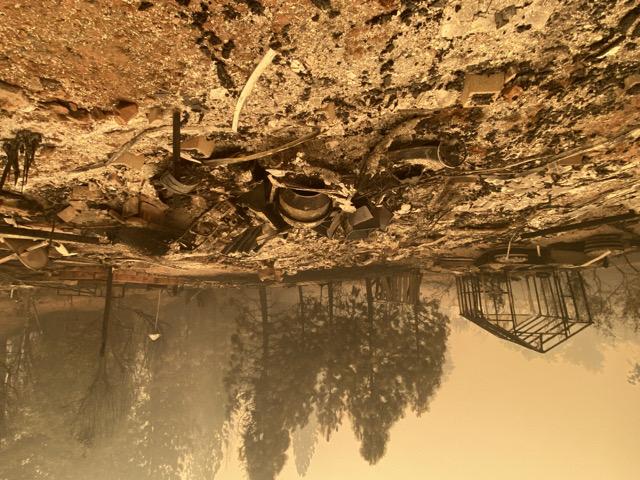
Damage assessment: destroyed